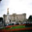
Label: castle